Henry C. Warmoth

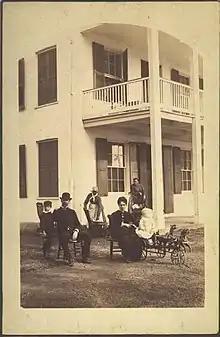
Warmoth with family and servants at the Magnolia Plantation in Plaquemines Parish

In 1888, Warmoth ran for and lost a race for Governor to Francis T. Nicholls, a Democrat and former governor, in an election accompanied by extensive voter fraud. In 1890, Warmoth was appointed US Collector of Customs in New Orleans by President Benjamin Harrison. In turn he used his patronage appointments to select many men from among the Afro-Creole community, who had supported him politically. During his service, Warmoth lived in the St. Charles Hotel.